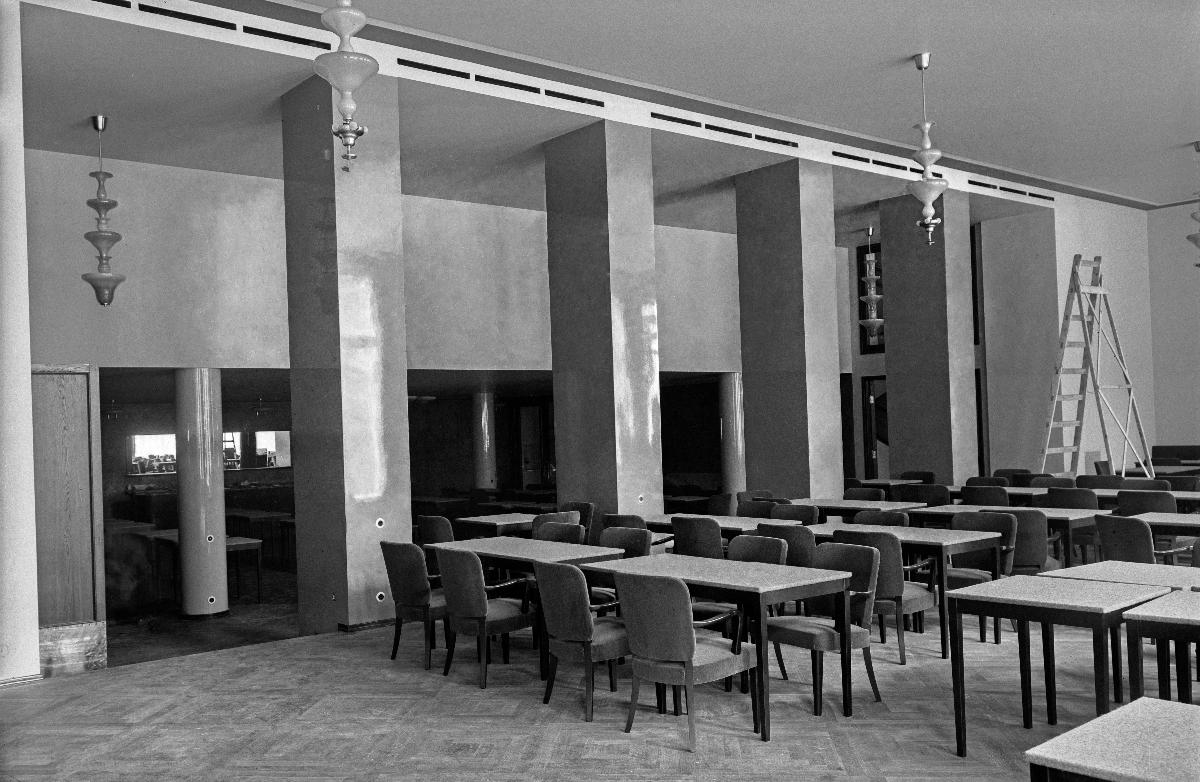
Ravintola Royal
Restaurang Royal; Restaurant Royal
sisällön kuvaus: Ravintola Royal Helsingissä 1936. content description: Restaurant Royal in Helsinki 1936. innehållsbeskrivning: Restaurang Royal i Helsingfors 1936.
Kuvaaja: Sundström, Hugo, kuvaaja
Vuosi: 1936
Paikka: Suomi, Uusimaa, Helsinki
Aiheet: rakennukset; sisäkuva; ravintolat; HBL; buildings; architecture; interiors; restaurants; byggnader; arkitektur; interiörer; restauranger